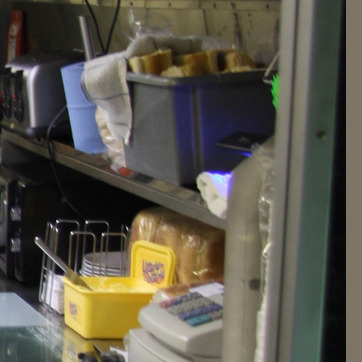
Material: plastic